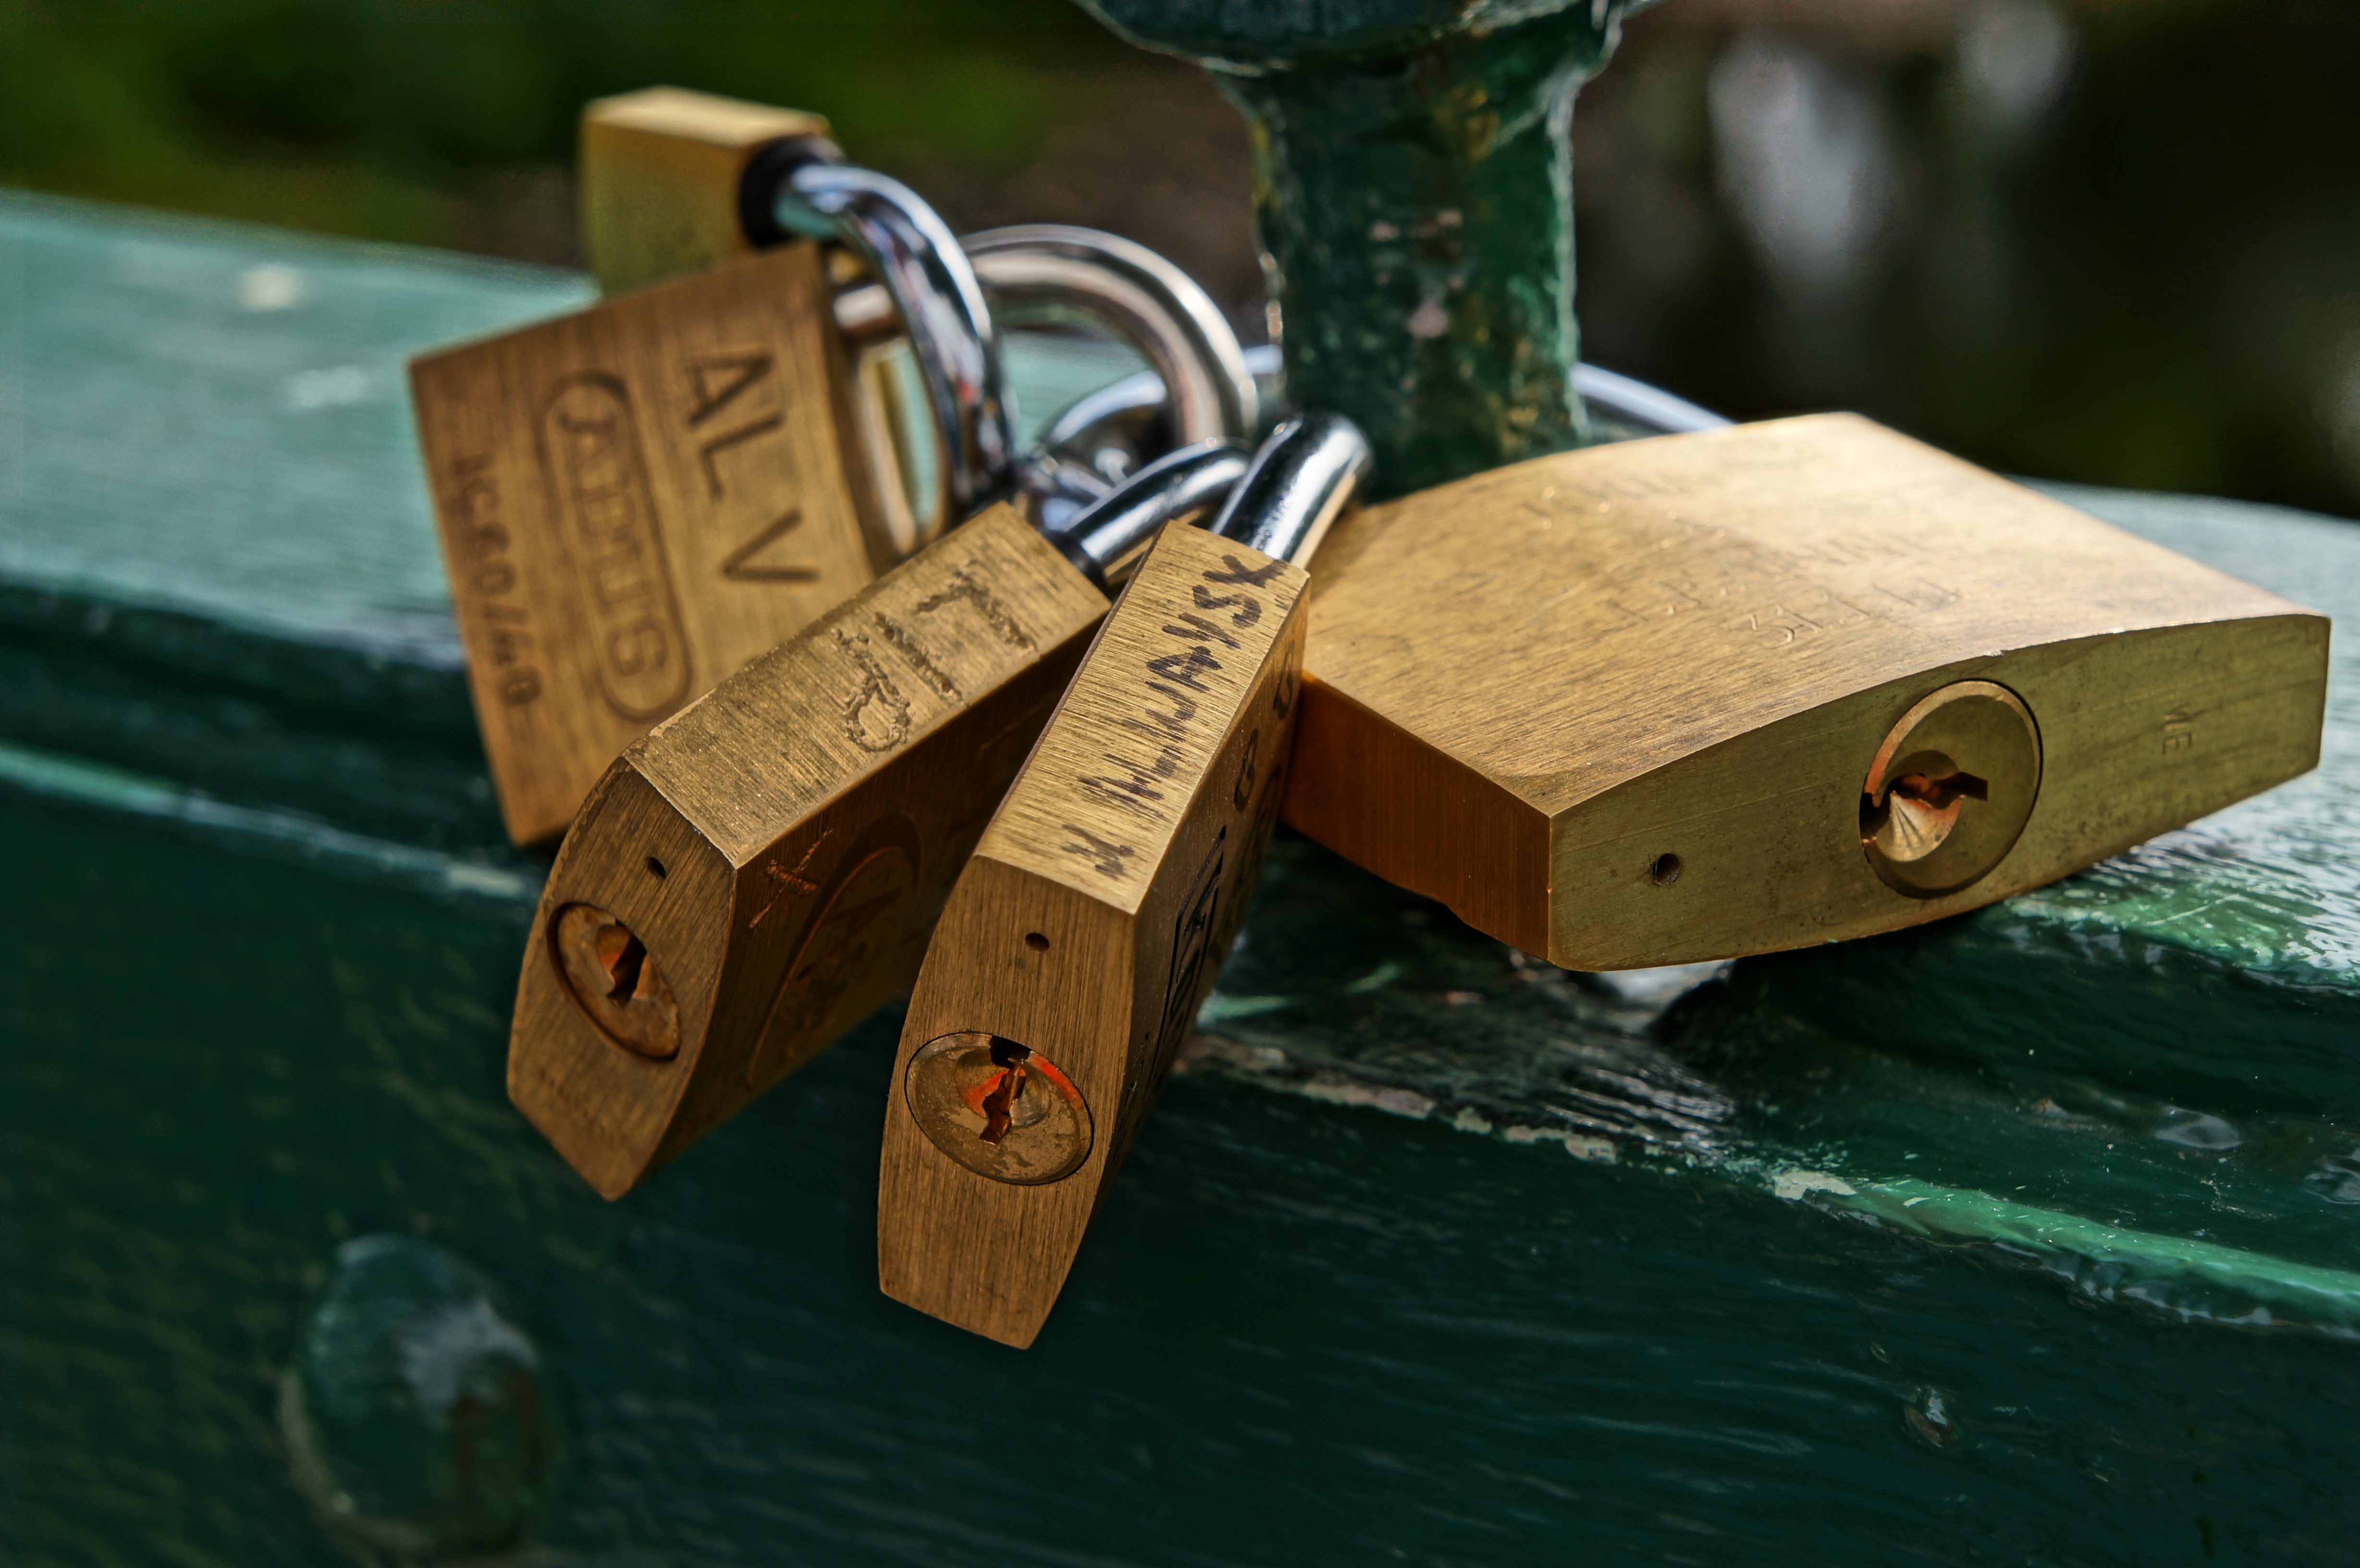
wood, bridge, number, sign, love, railing, symbol, key, metal, couple, romance, romantic, security, padlock, forever, happiness, relationship, lock, metallic